Henrik Johan Walbeck

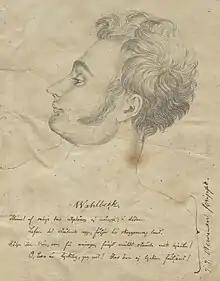
H. J. Walbeck as drawn by Gustaf Wilhelm Finnberg shortly after his death.

Henrik Johan Walbeck (11 October 1793 – 23 October 1822) was a Finnish geodesist and astronomer who studied the size and figure of the Earth by means of arc measurements.